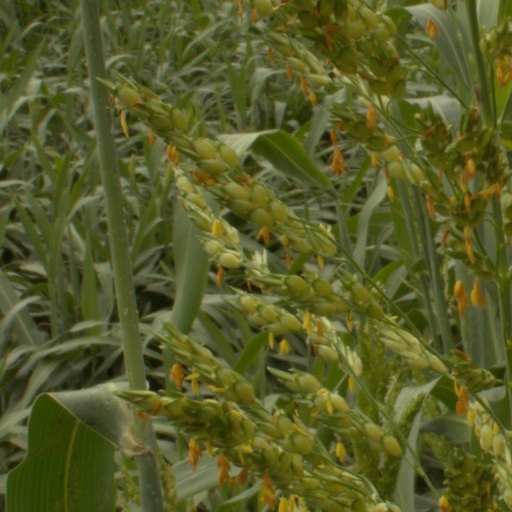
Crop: sorghum